History of Cincinnati

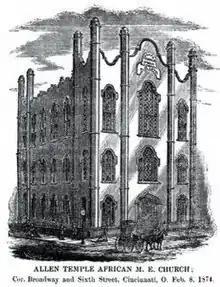
Allen Temple African Methodist Episcopal Church

Allen Temple African Methodist Episcopal Church was founded in 1824 as the first Black church in Ohio. It was an important stop on the Underground Railroad for many years. It seeded many other congregations in the city, across the state, and throughout the Midwest.